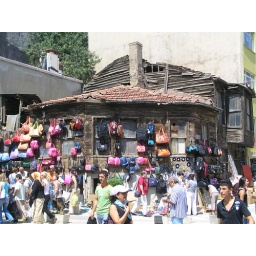
Istanbul- a wooden cottage in the corner of a tuesday market in Kadikoy( Ghazi kooy in old Turkish)